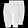
Label: Trouser